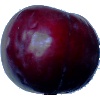
Label: Plum 2